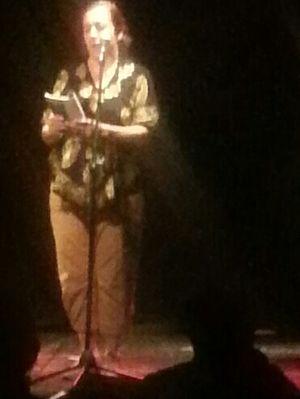
Ma photo de Carmen Villoro, à Montréal, Québec, Canada chez O Patro Výš.